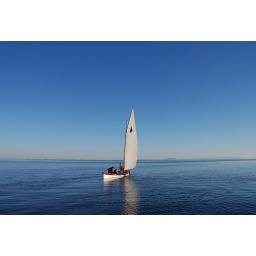
Azorian whaling boat sailing in Tagus river